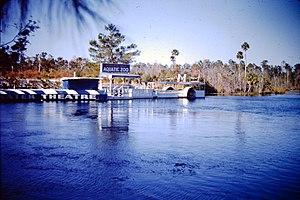
Le mermaiding ou mermaid fitness, parfois nommé nage sirène ou « sport sirène », est la pratique de revêtir un costume de sirène muni d'une queue de poisson, et généralement de nager ainsi costumé.